The Beloved Vagabond (1936 film)

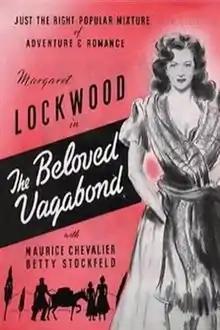

The Beloved Vagabond is a 1936 British musical drama film directed by Curtis Bernhardt and starring Maurice Chevalier, Betty Stockfeld, Margaret Lockwood and Austin Trevor. The film was made at Ealing Studios by the independent producer Ludovico Toeplitz.